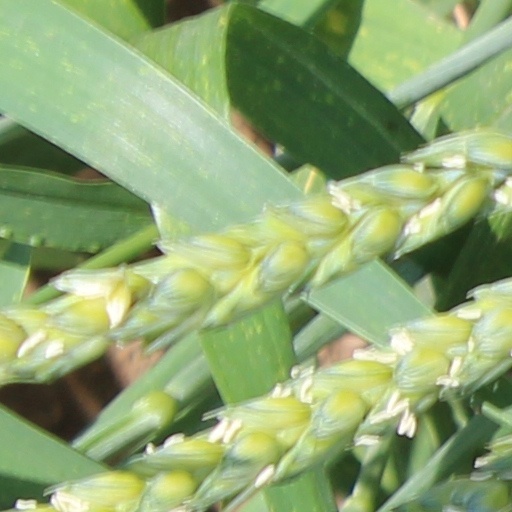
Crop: wheat